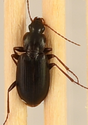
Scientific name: Calathus advena
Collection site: Rocky Mountains NEON (RMNP), plot RMNP_012